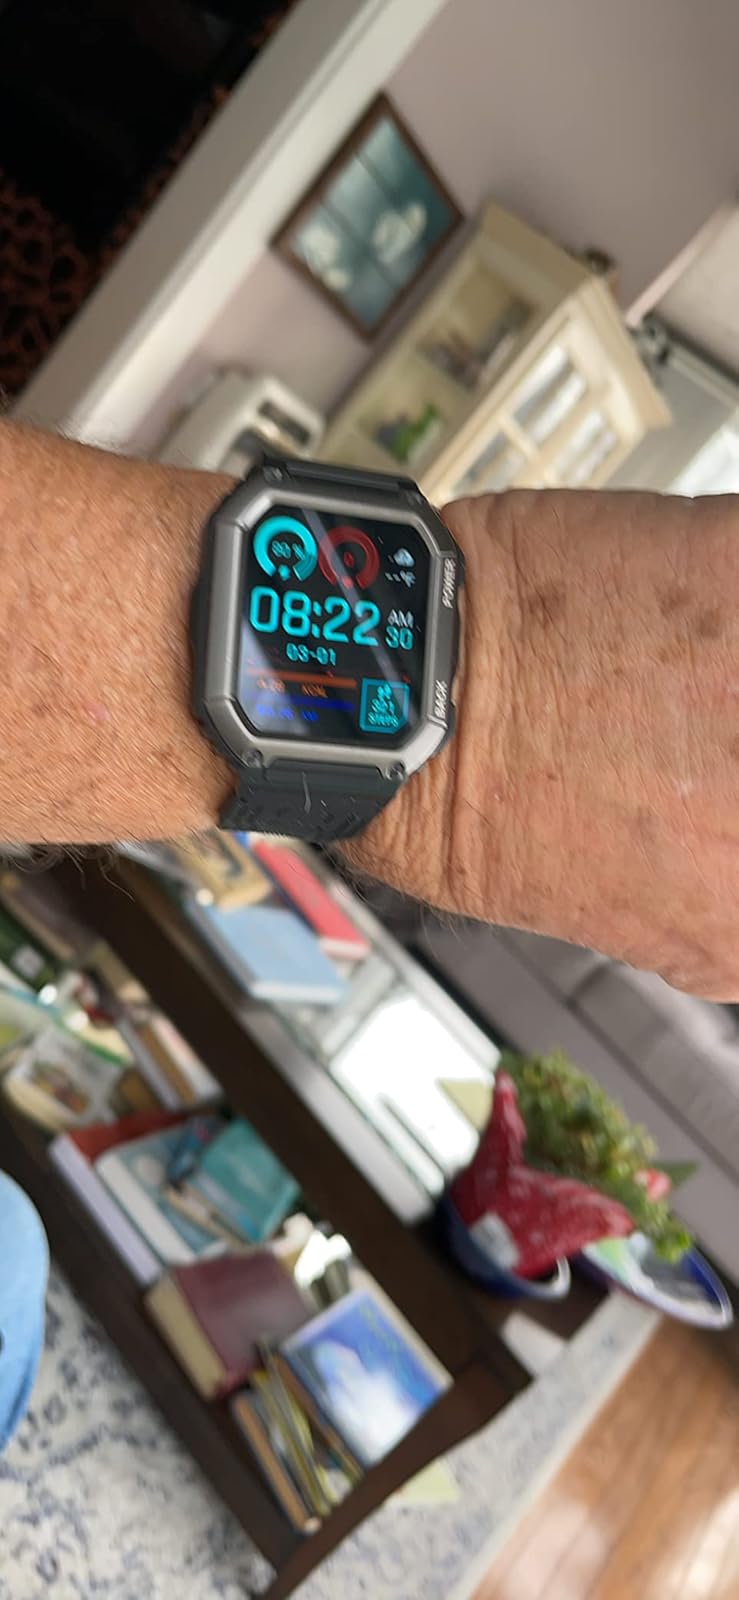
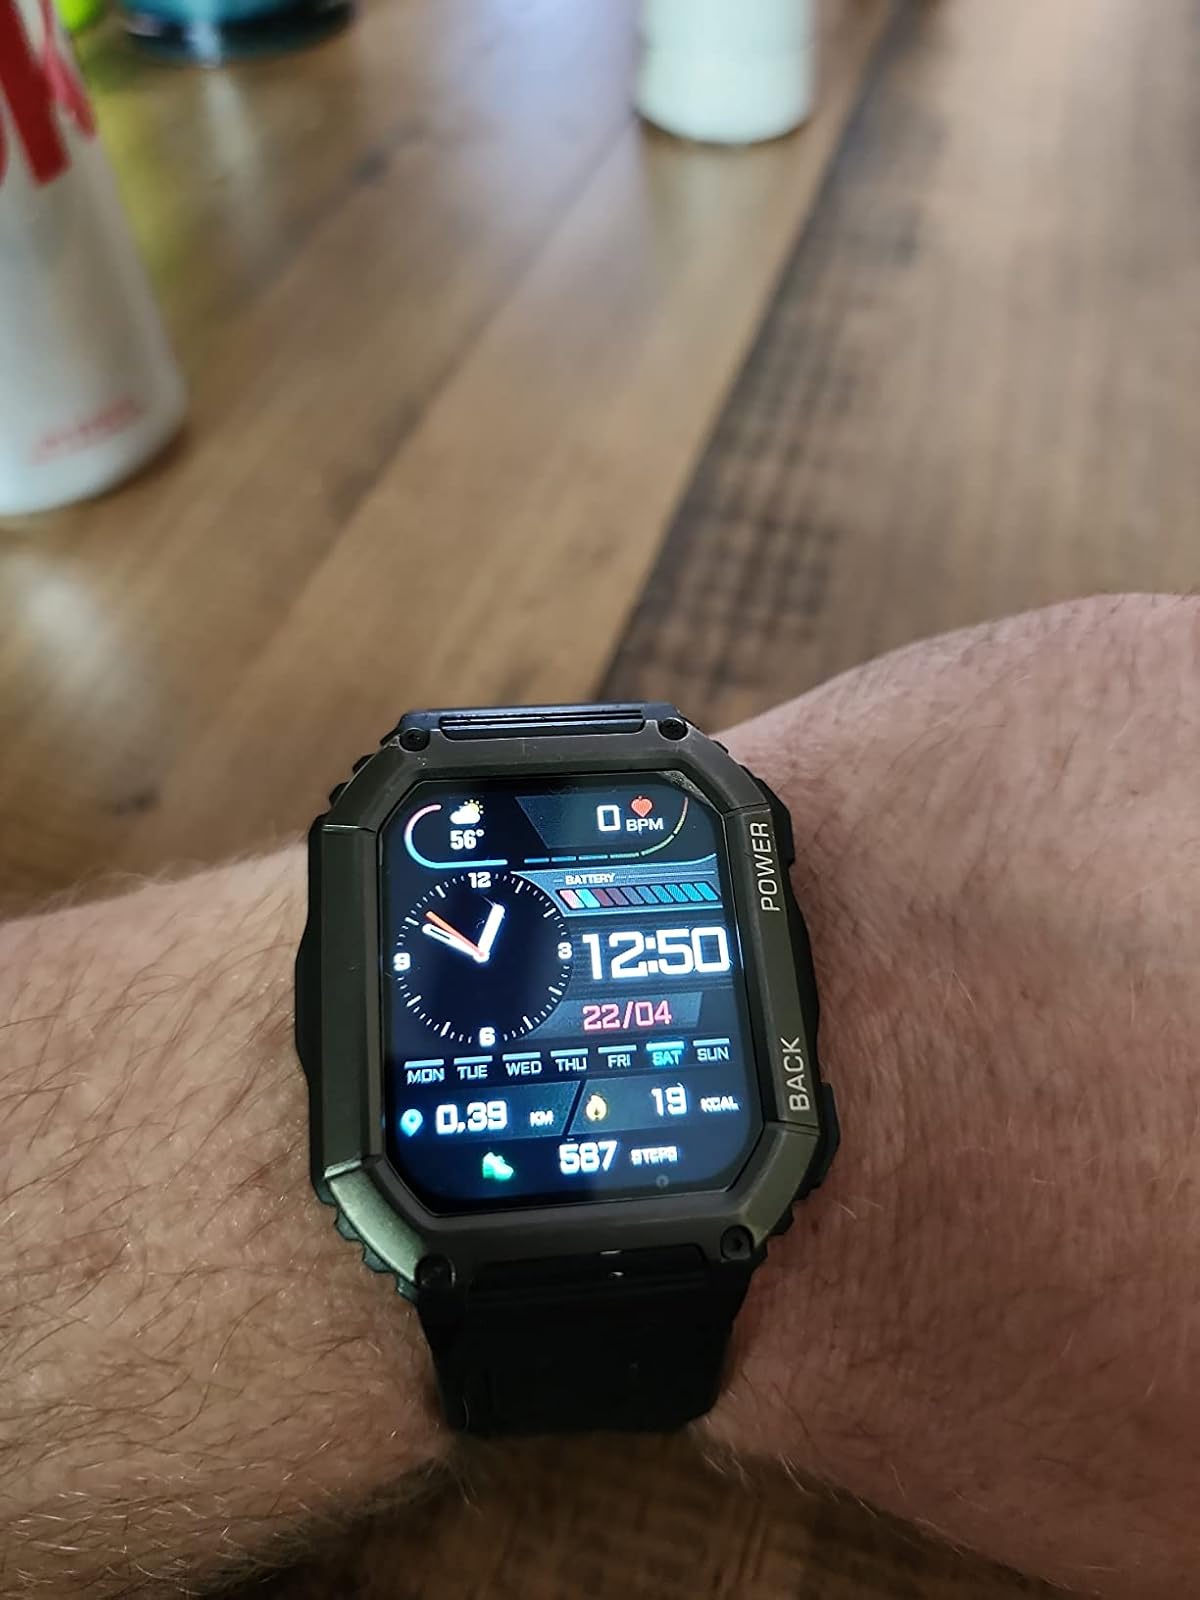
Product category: smartwatch
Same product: yes